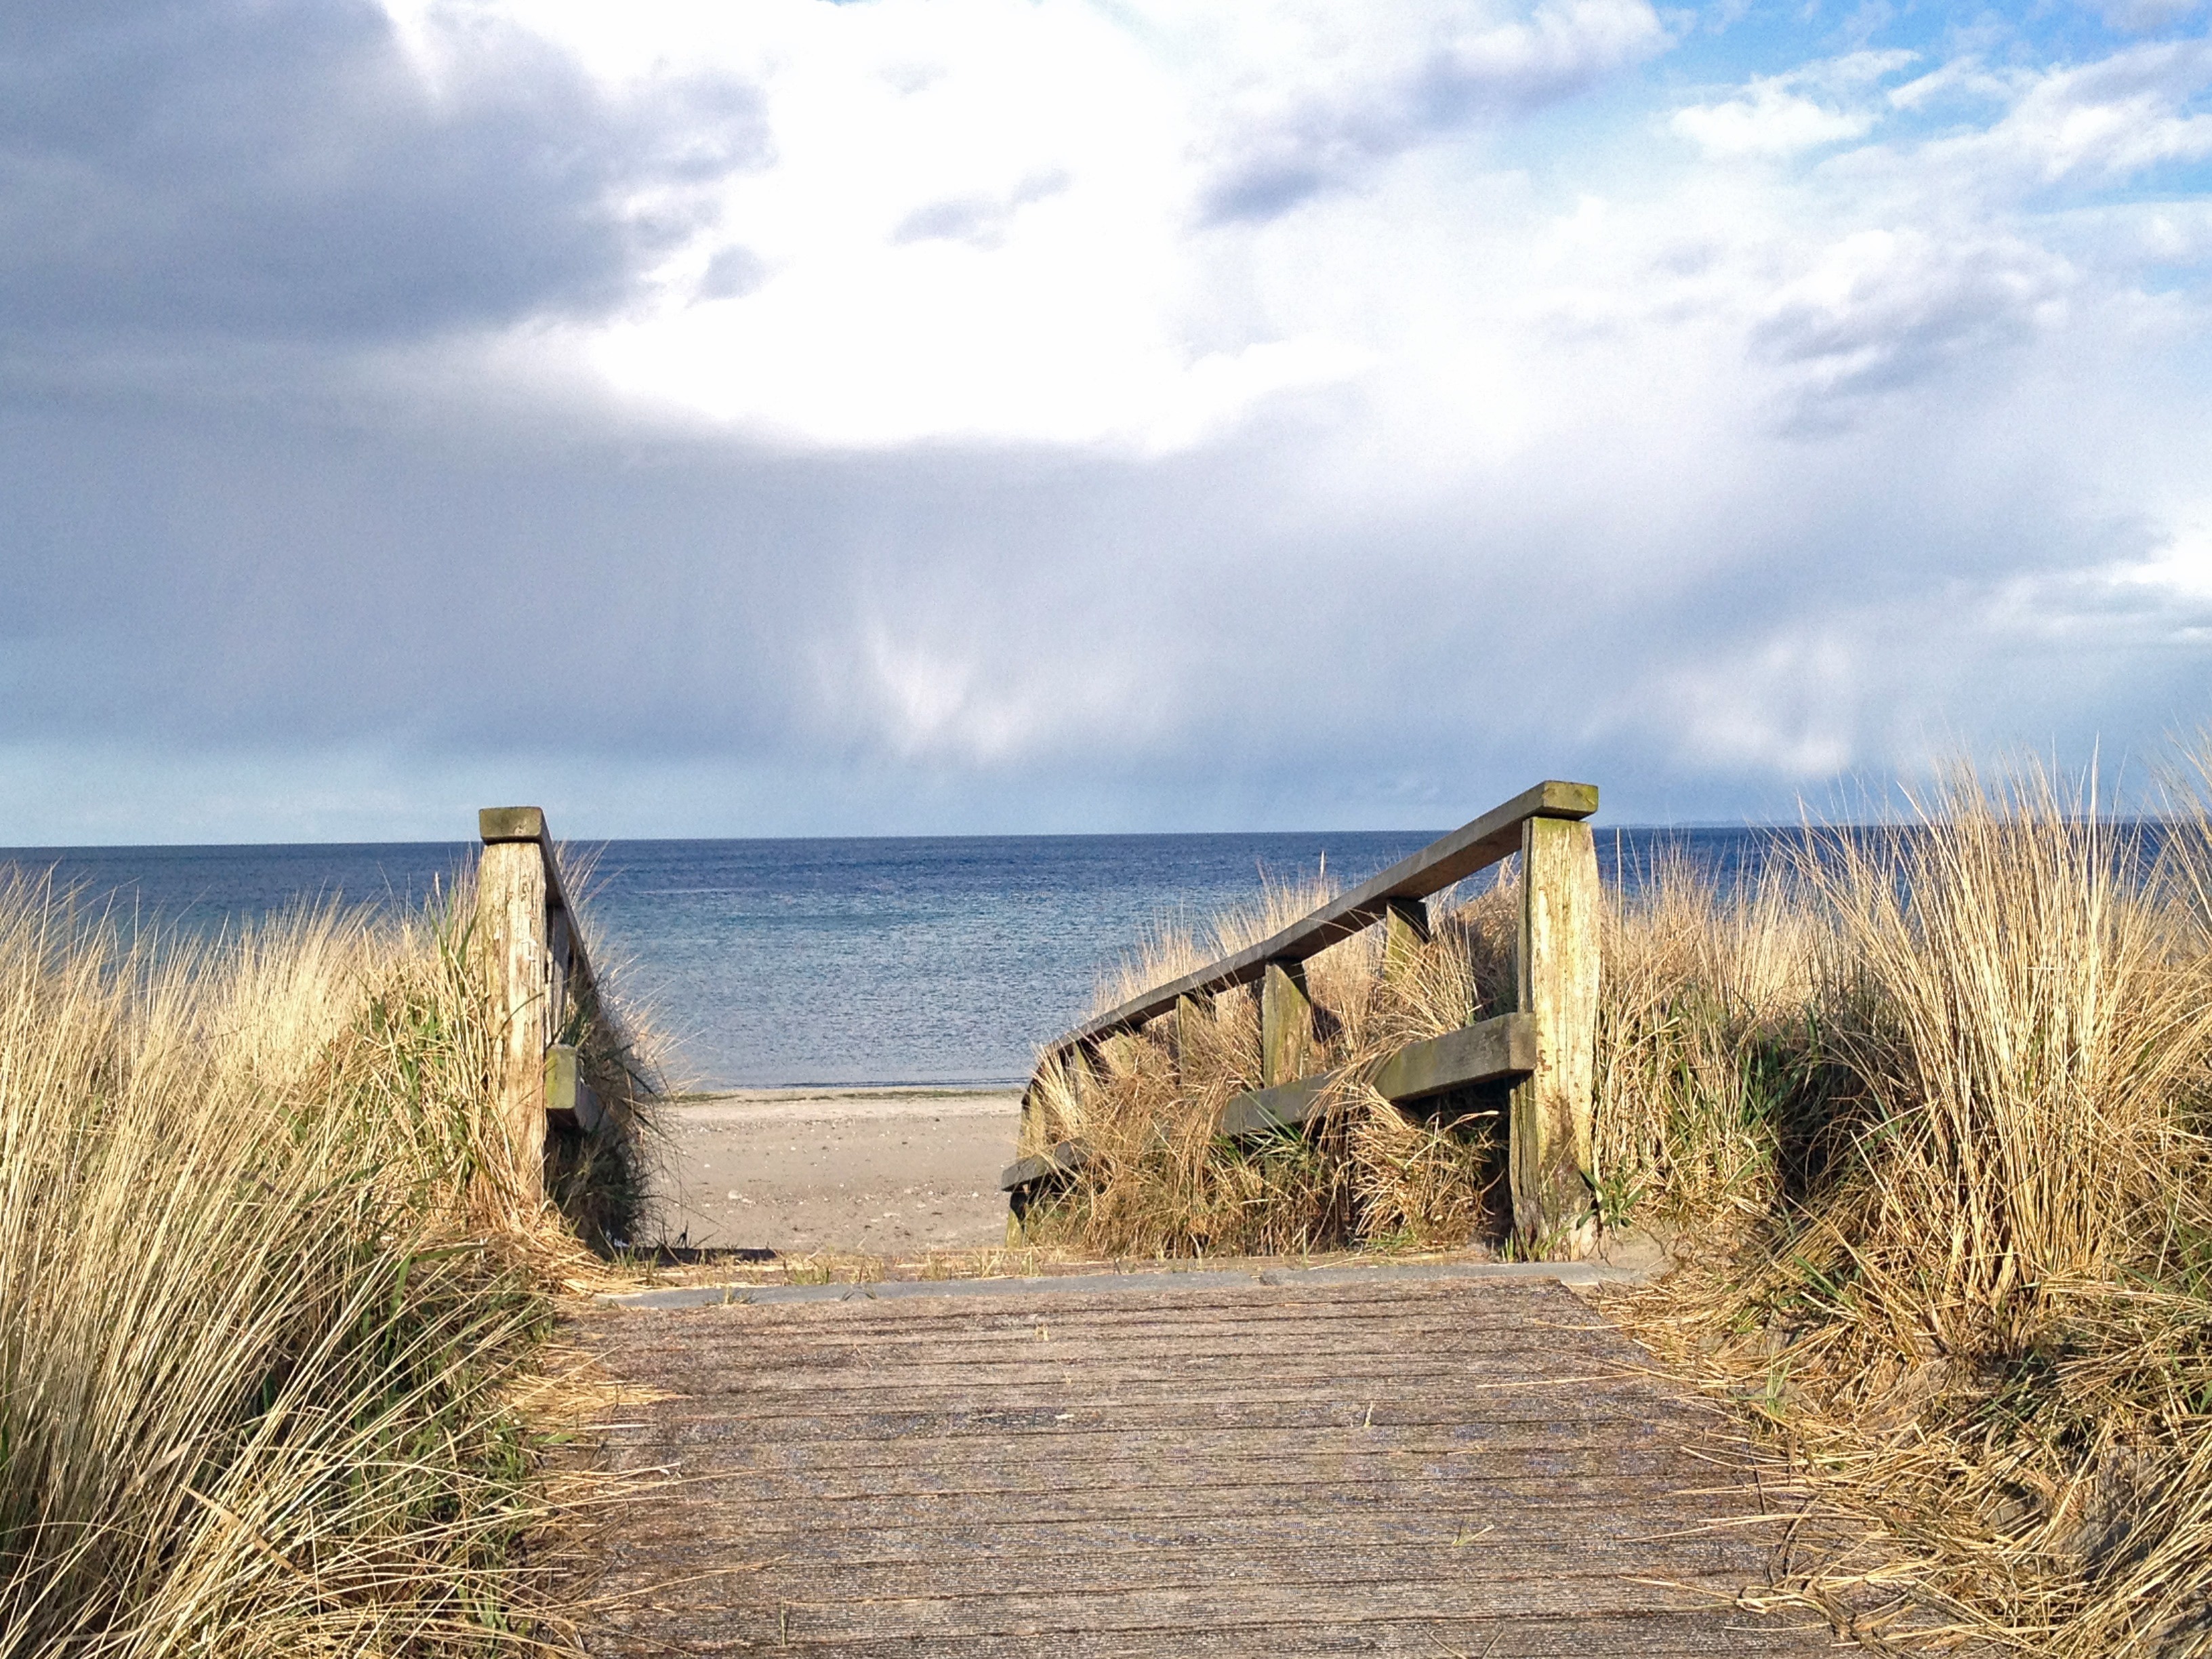
beach, landscape, sea, coast, grass, sand, ocean, horizon, cloud, sky, morning, shore, walkway, vacation, cliff, tower, bay, terrain, away, baltic sea, rural area, access to the beach